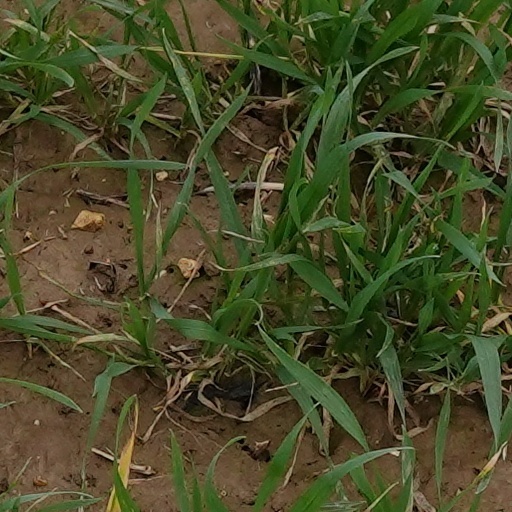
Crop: wheat